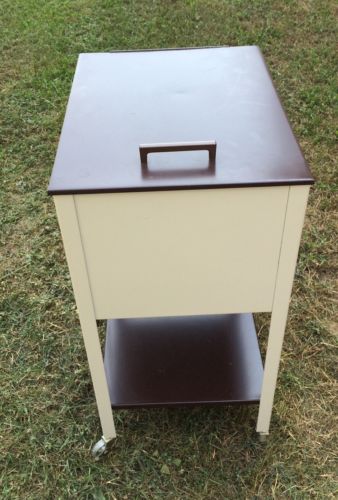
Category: cabinet